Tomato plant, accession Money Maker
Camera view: horizontal (90 deg, fisheye); turntable rotation: 240 degrees
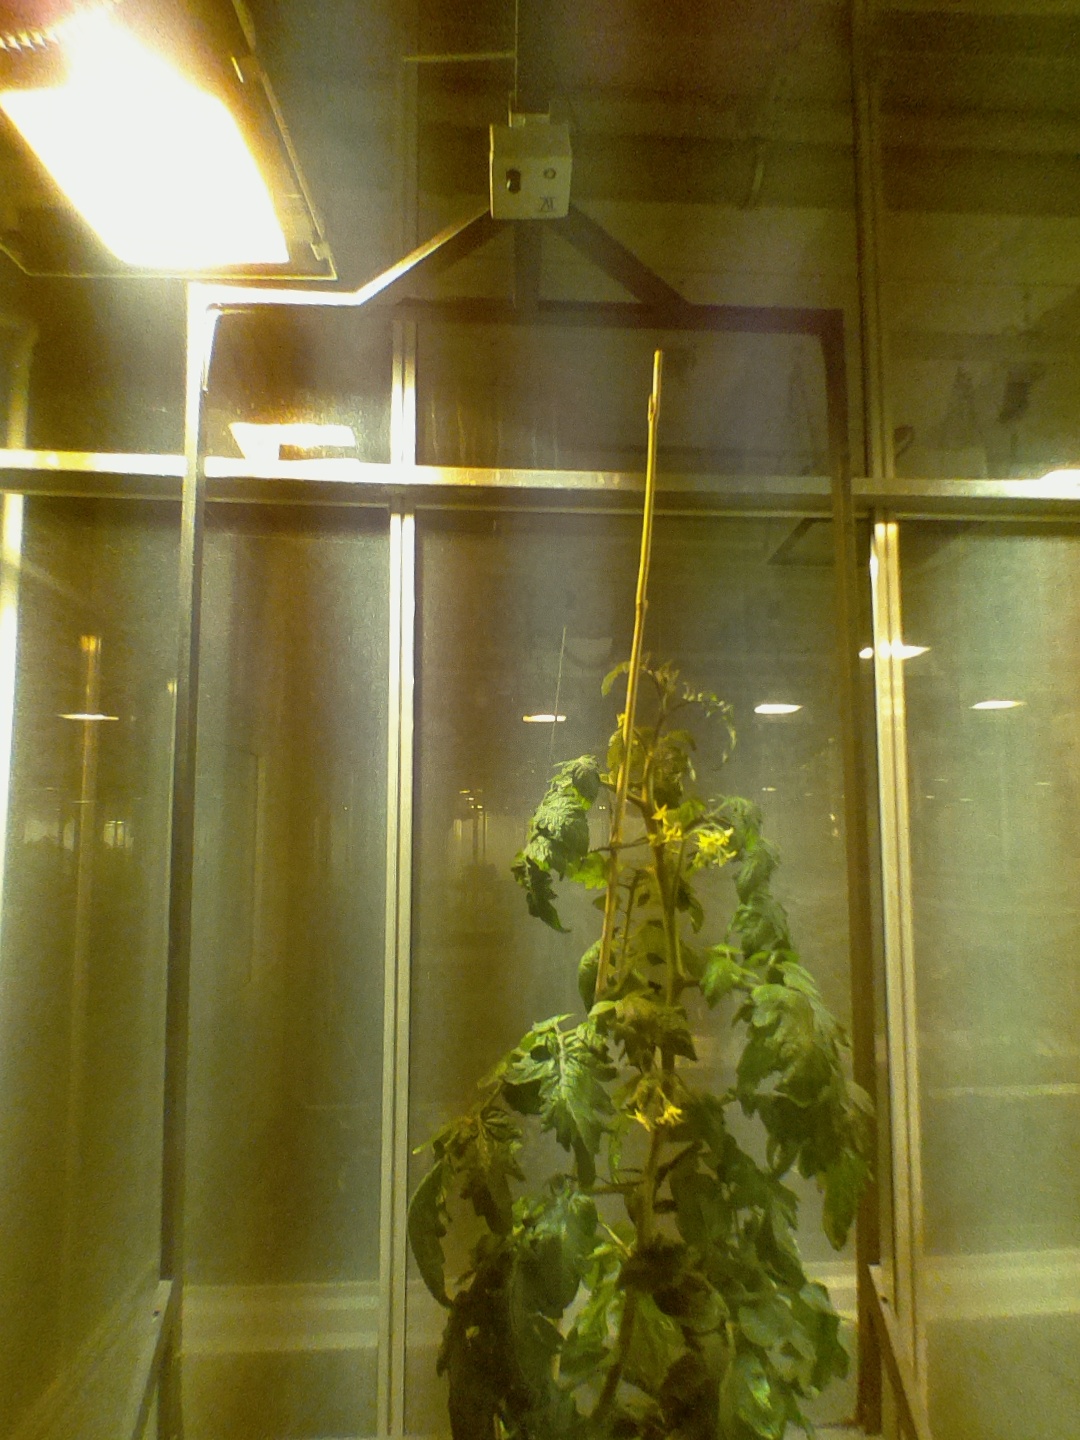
BBCH growth stage 65: Full flowering, 50%-60% of flowers open, first petals falling